Fyodor Buslaev

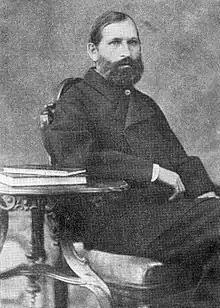

Fedor Ivanovich Buslaev (April 25, 1818 – August 12, 1898) was a Russian philologist, art historian, and folklorist who represented the Mythological school of comparative literature and linguistics. He was profoundly influenced by Jacob Grimm and Theodor Benfey.